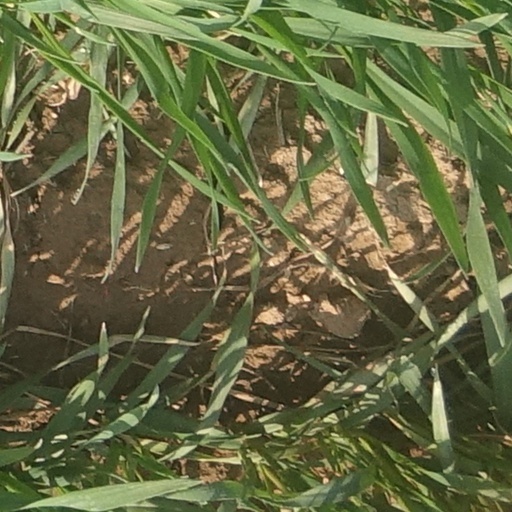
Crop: wheat